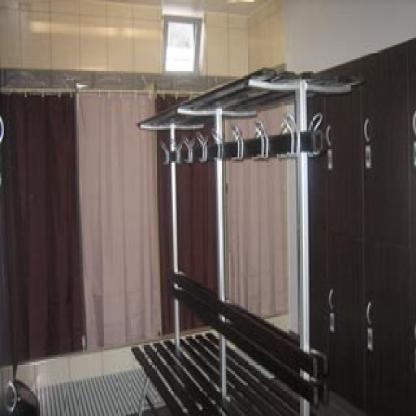
Scene: Indoor